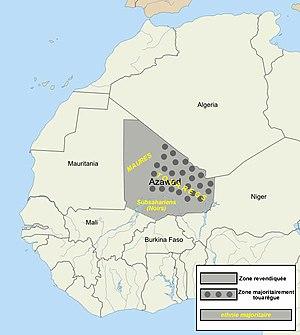
Le Mouvement national de libération de l'Azawad ou MNLA est une organisation politique et militaire majoritairement touarègue, active au nord du Mali. Son objectif est l'indépendance du territoire de l'Azawad. Créé en 2011, c'est l'un des principaux groupes armés impliqué dans la guerre du Mali.